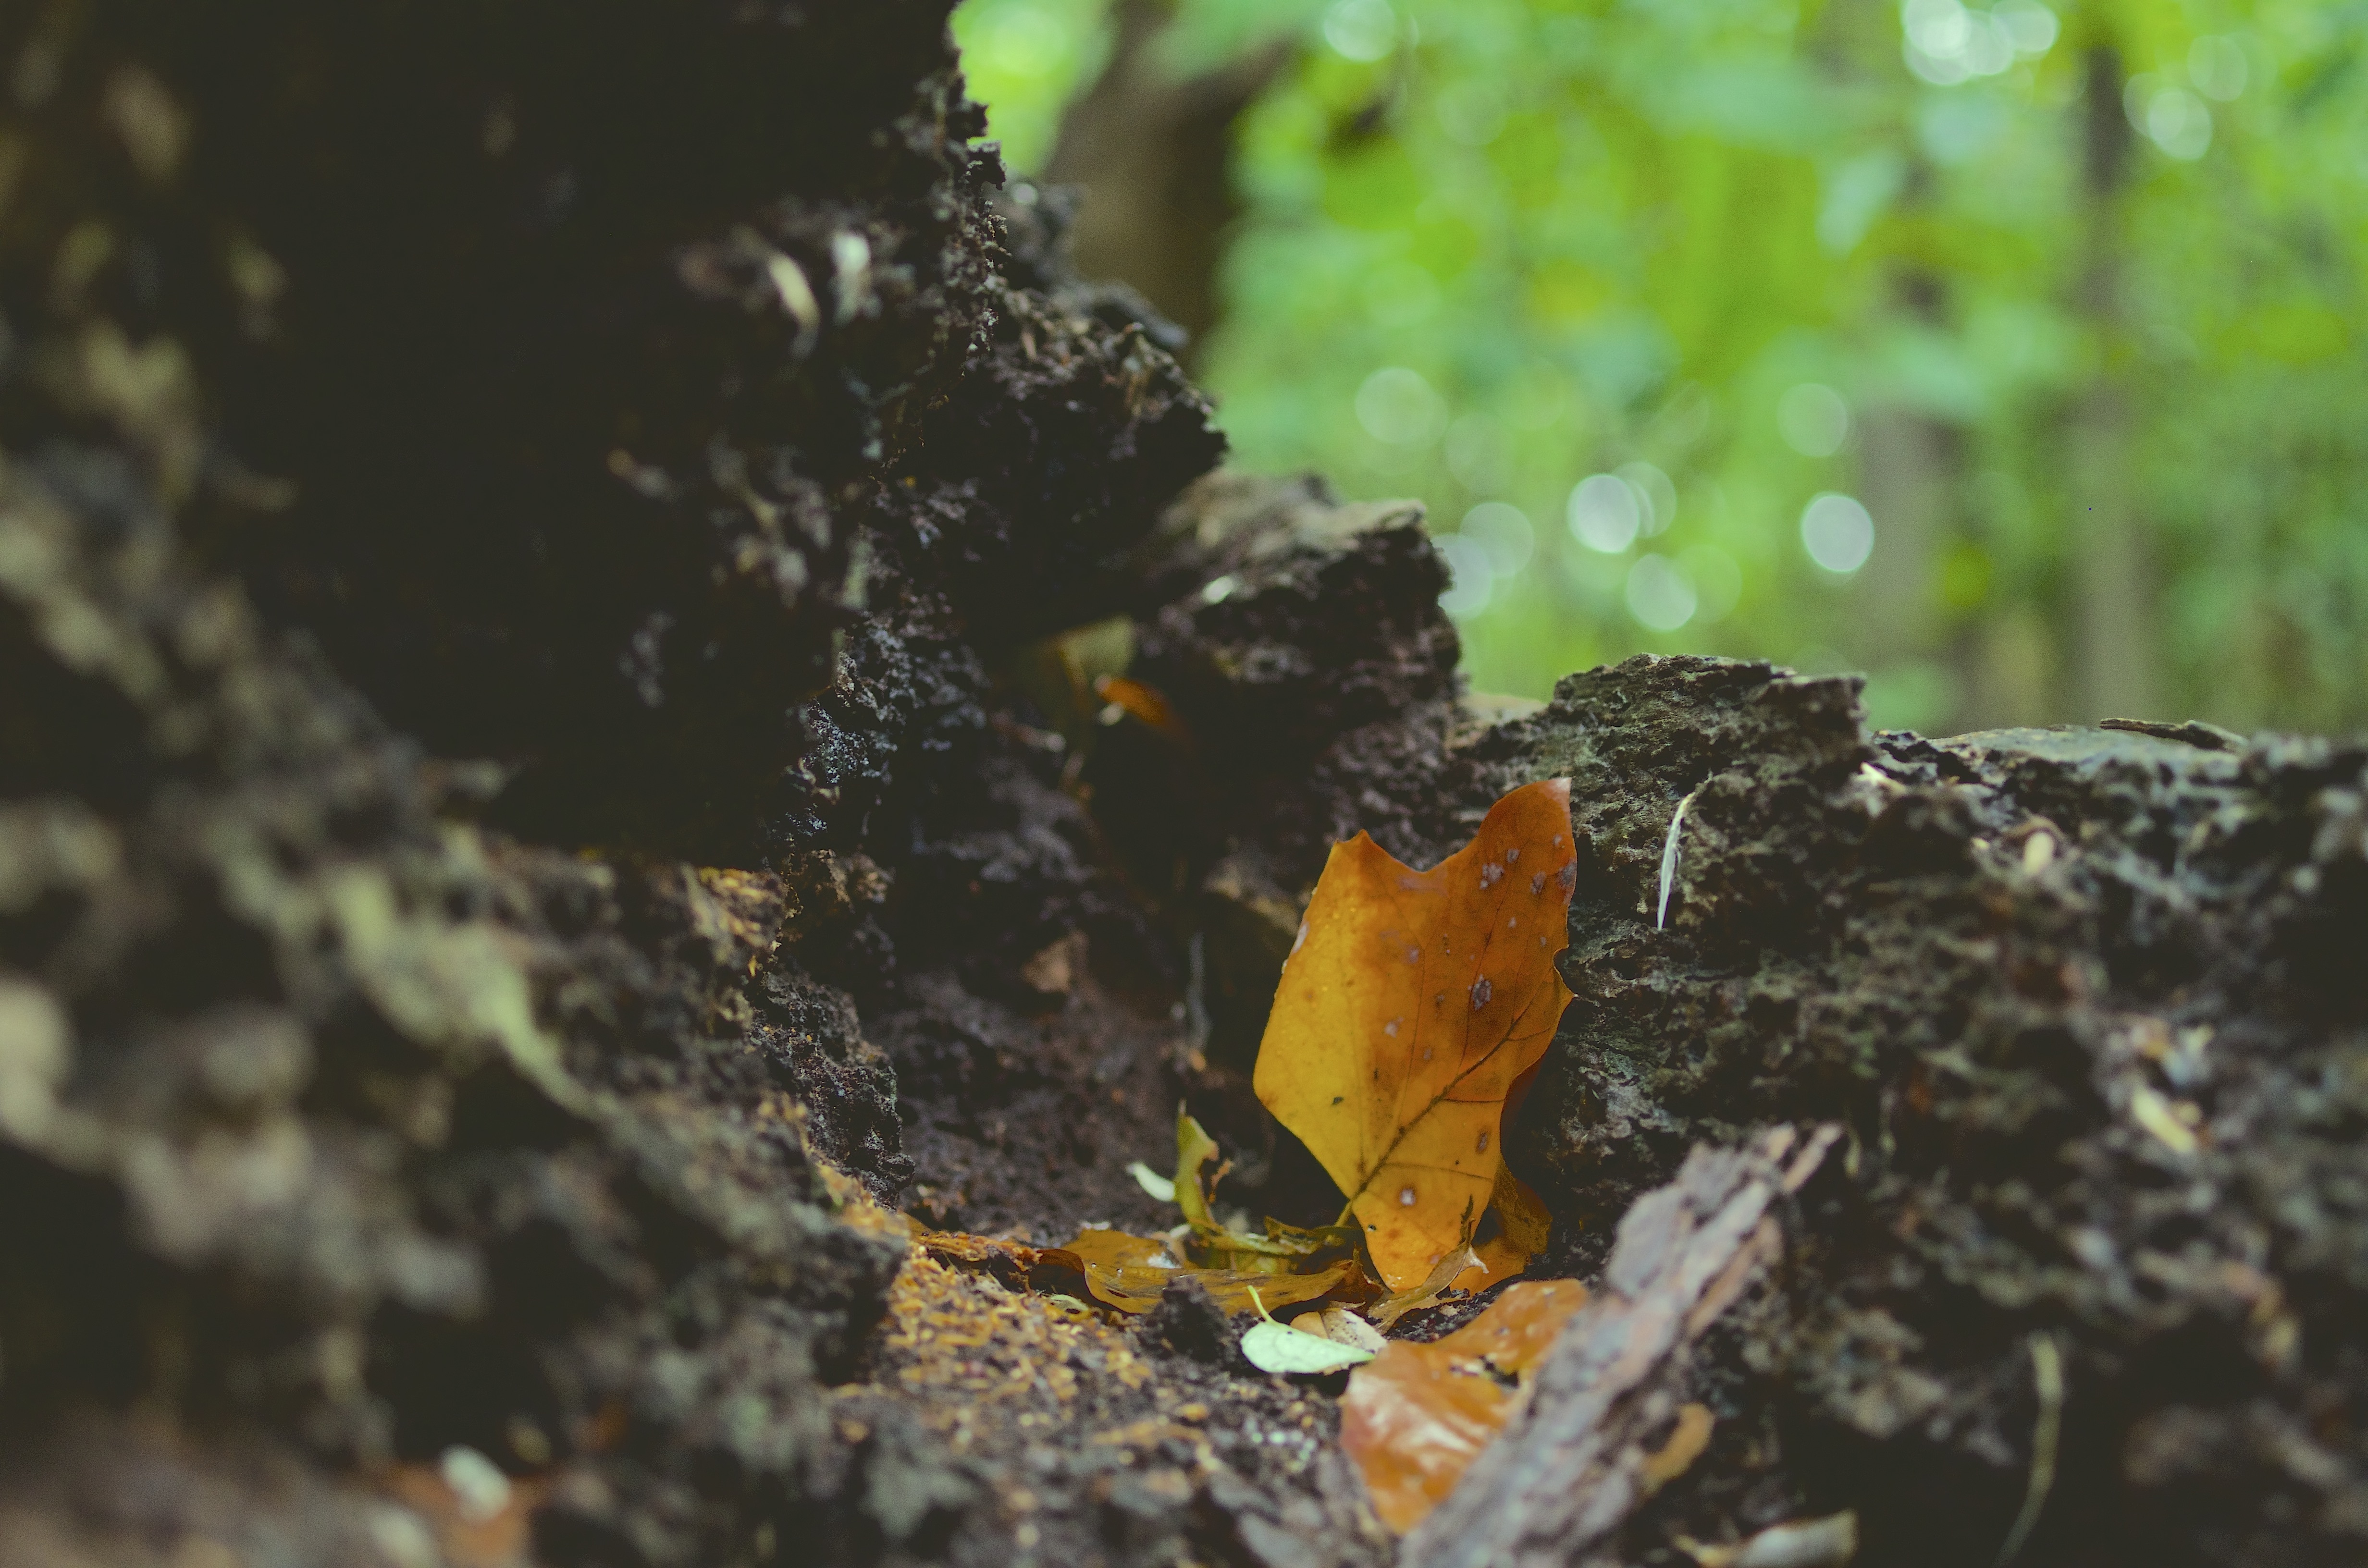
tree, nature, forest, leaf, daytime, wildlife, insect, macro, autumn, butterfly, fauna, invertebrate, maple leaf, close up, leaves, macro photography